Armée d'Orient (1798) order of battle

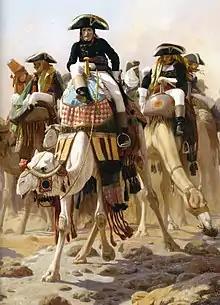
General Bonaparte and staff in Egypt

The Armée d'Orient (English: "Army of the Orient") was the French military force gathered by the French Directory to send on the expedition to Ottoman Egypt in 1798. The expedition had the intention of barring Great Britain's route to its colonies in India and was put under the command of Napoleon Bonaparte.